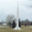
Label: rocket